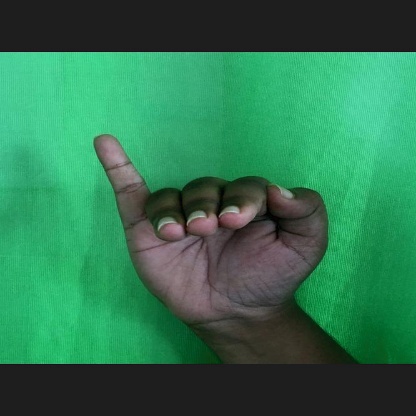
Mudra: Hamsapaksha